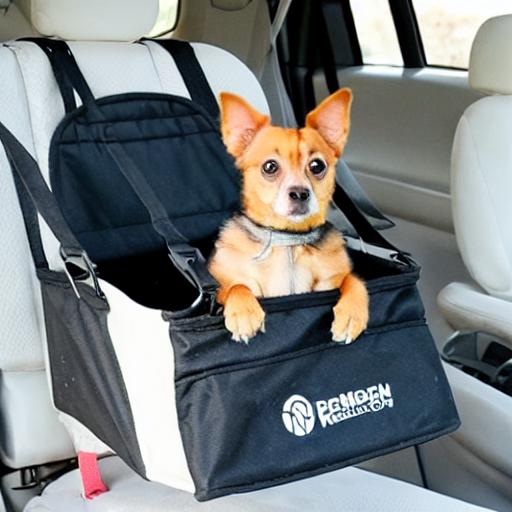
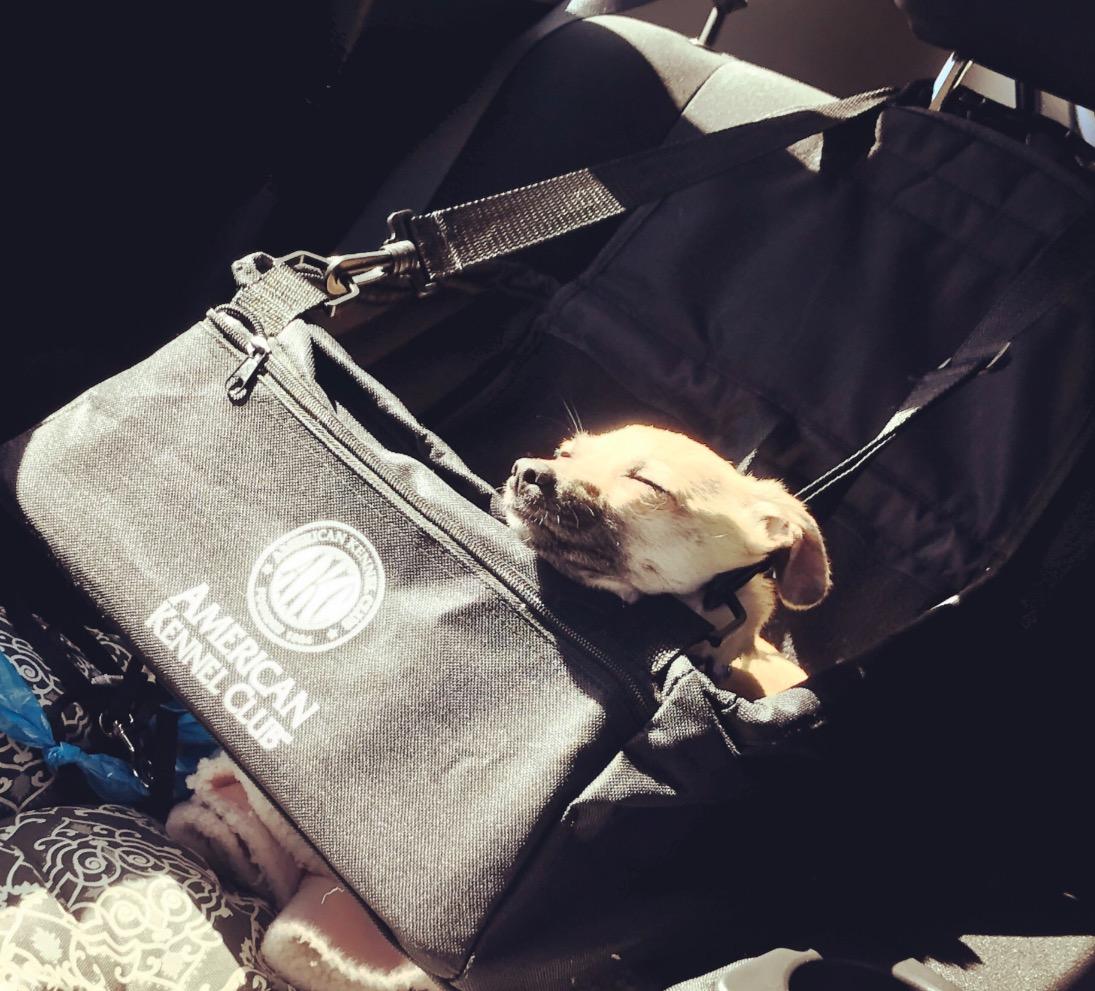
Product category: items_kennel
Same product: no